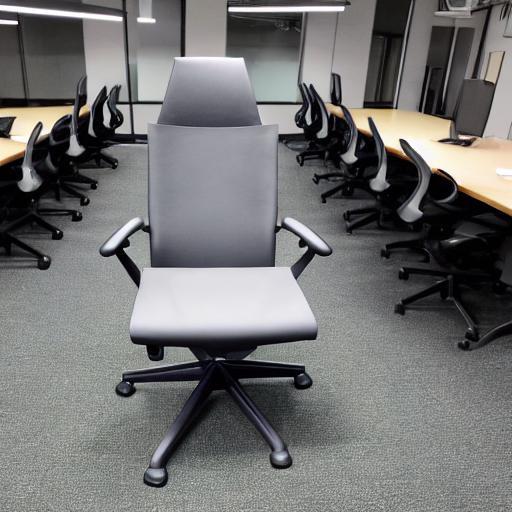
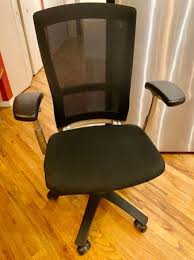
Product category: items_chair
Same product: no